Kaajal

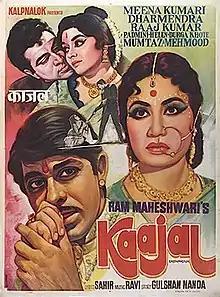
Theatrical poster

Kaajal ( "Kohl") is a 1965 Bollywood romance drama film produced by Pannalal Maheshwari and directed by Ram Maheshwari. The film stars Meena Kumari, Raaj Kumar, Dharmendra, Padmini, Mumtaz, Mehmood, Durga Khote, and Helen. The soundtrack was composed by music director Ravi.